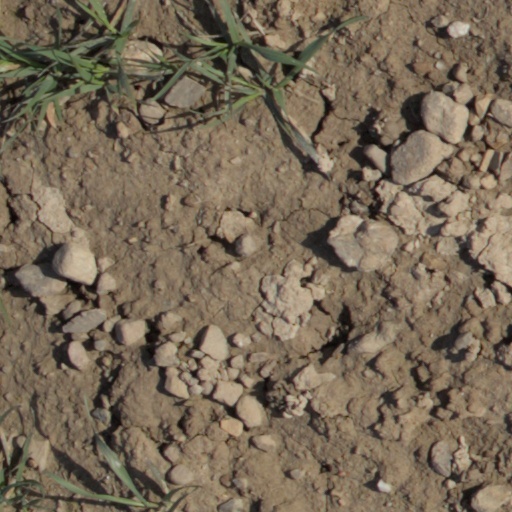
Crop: wheat